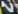
Number: 7